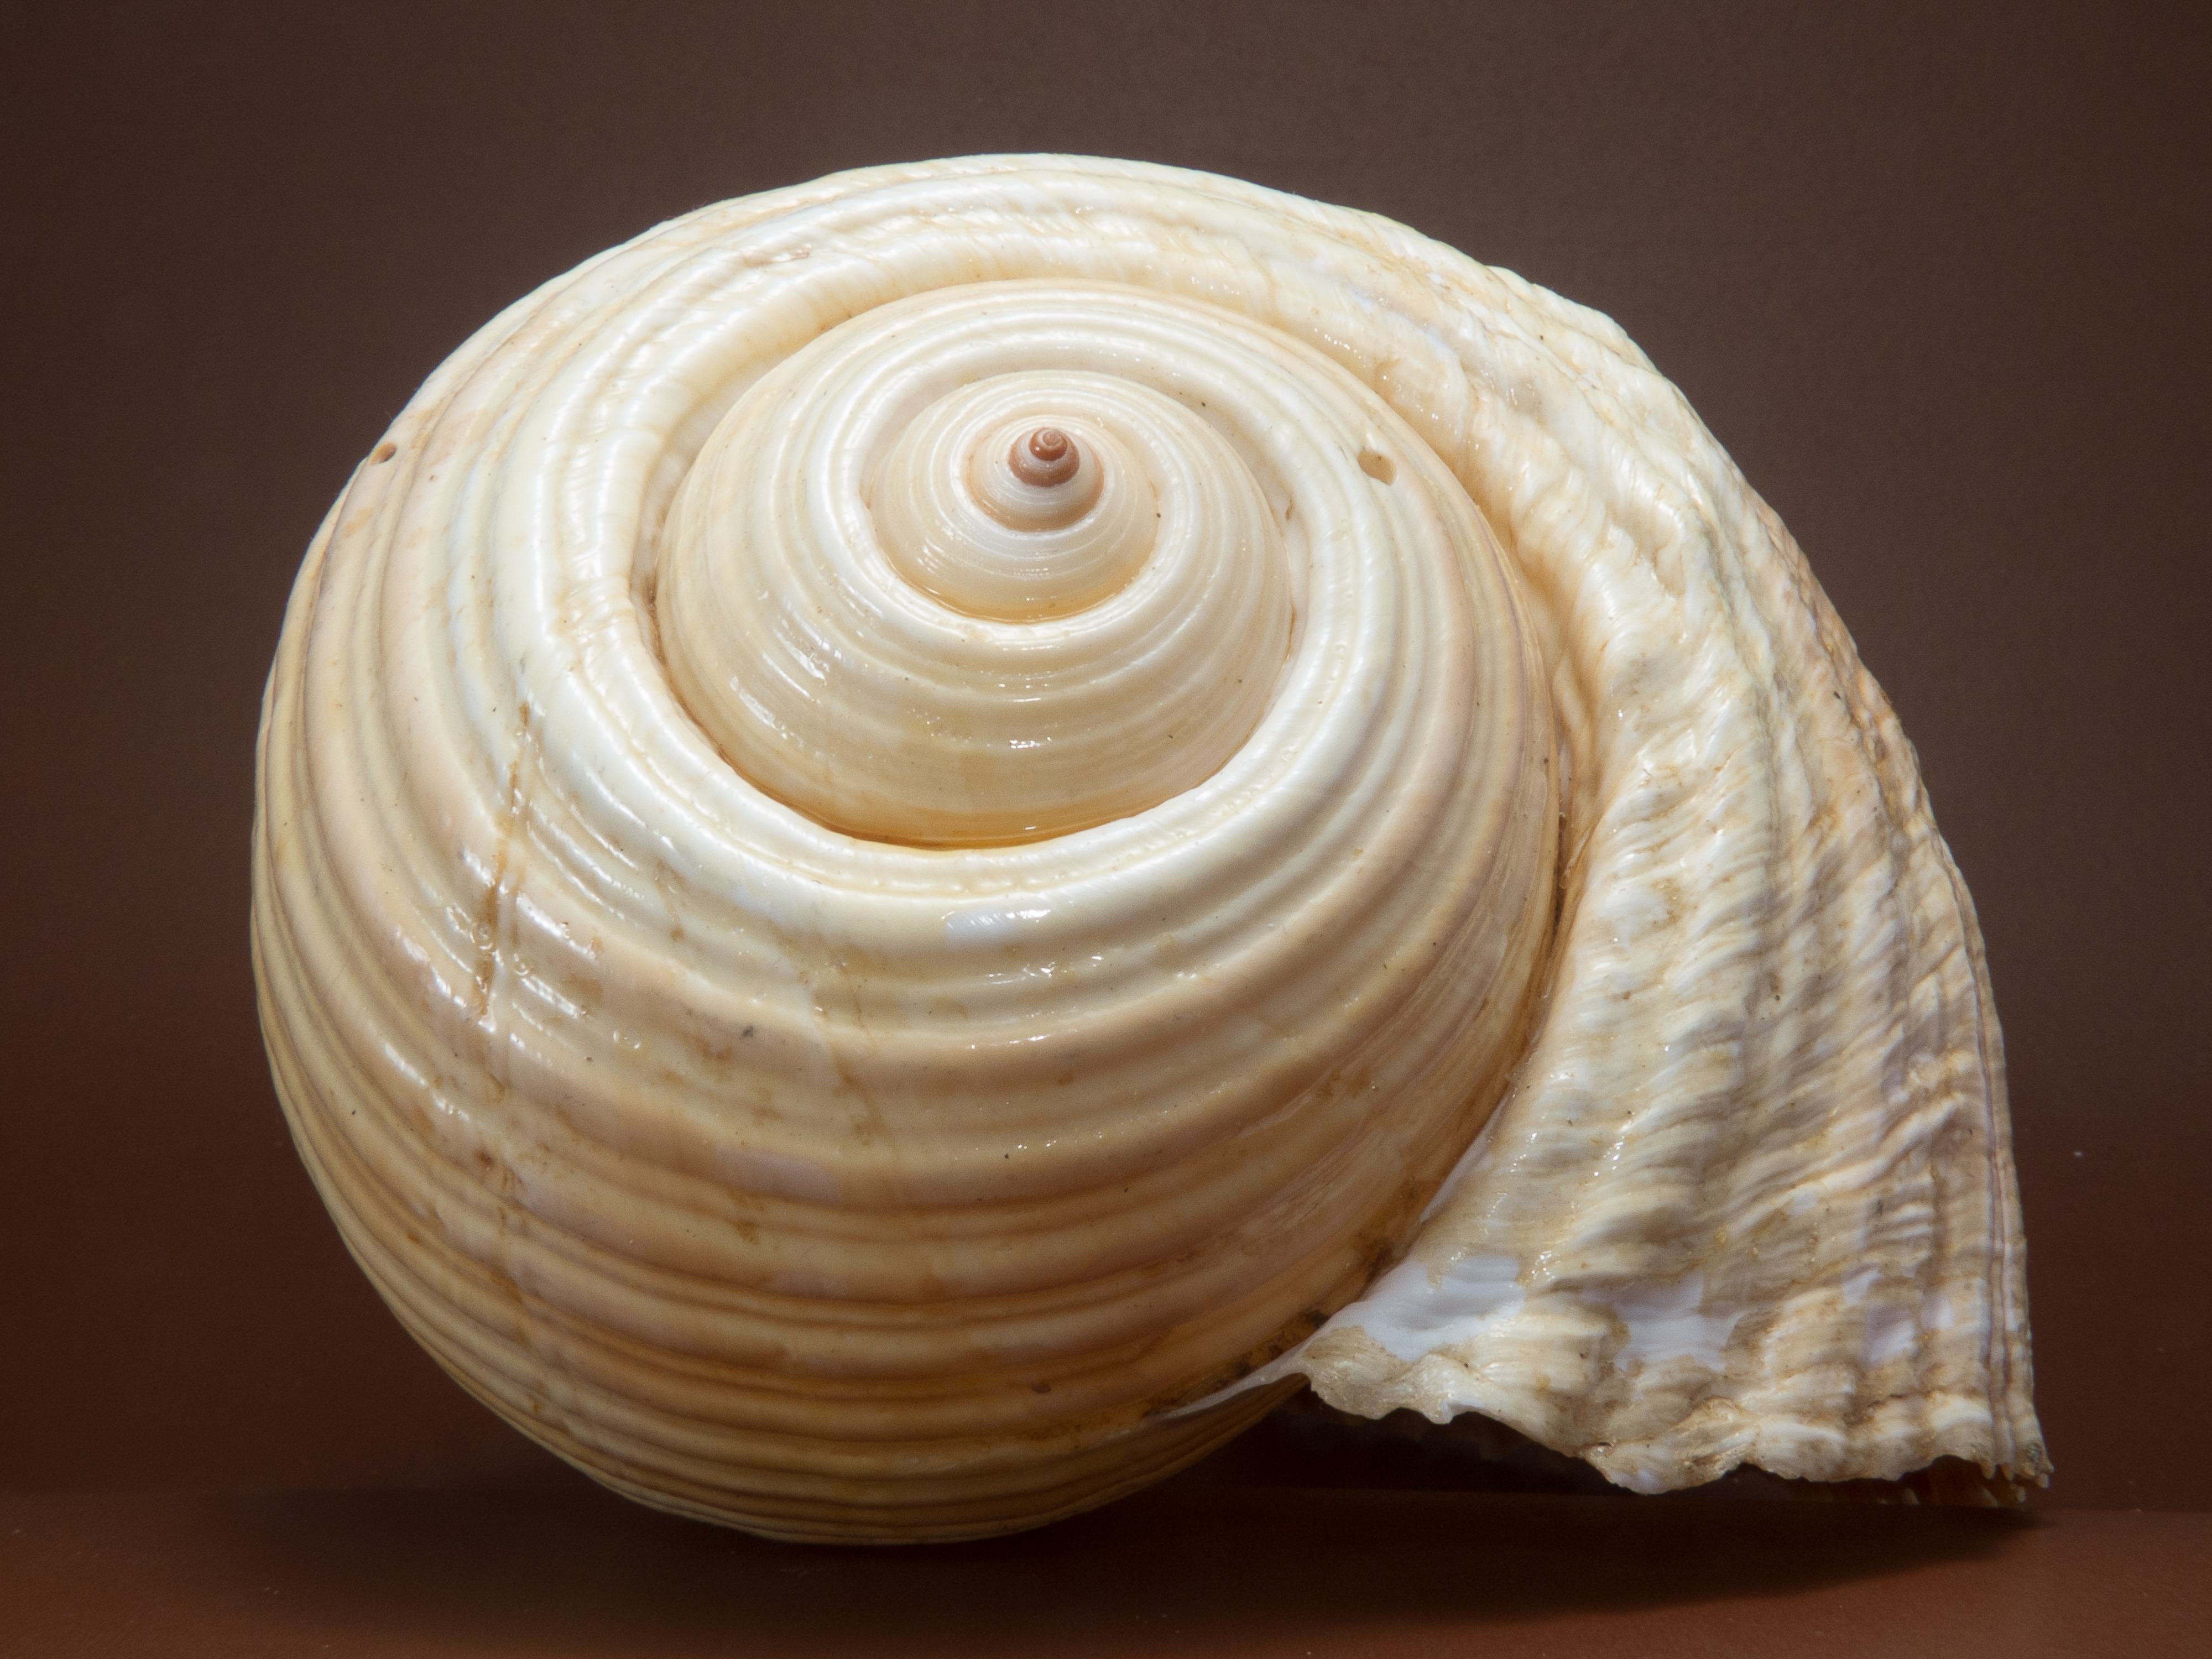
wood, food, close, material, shell, invertebrate, seashell, snail, carving